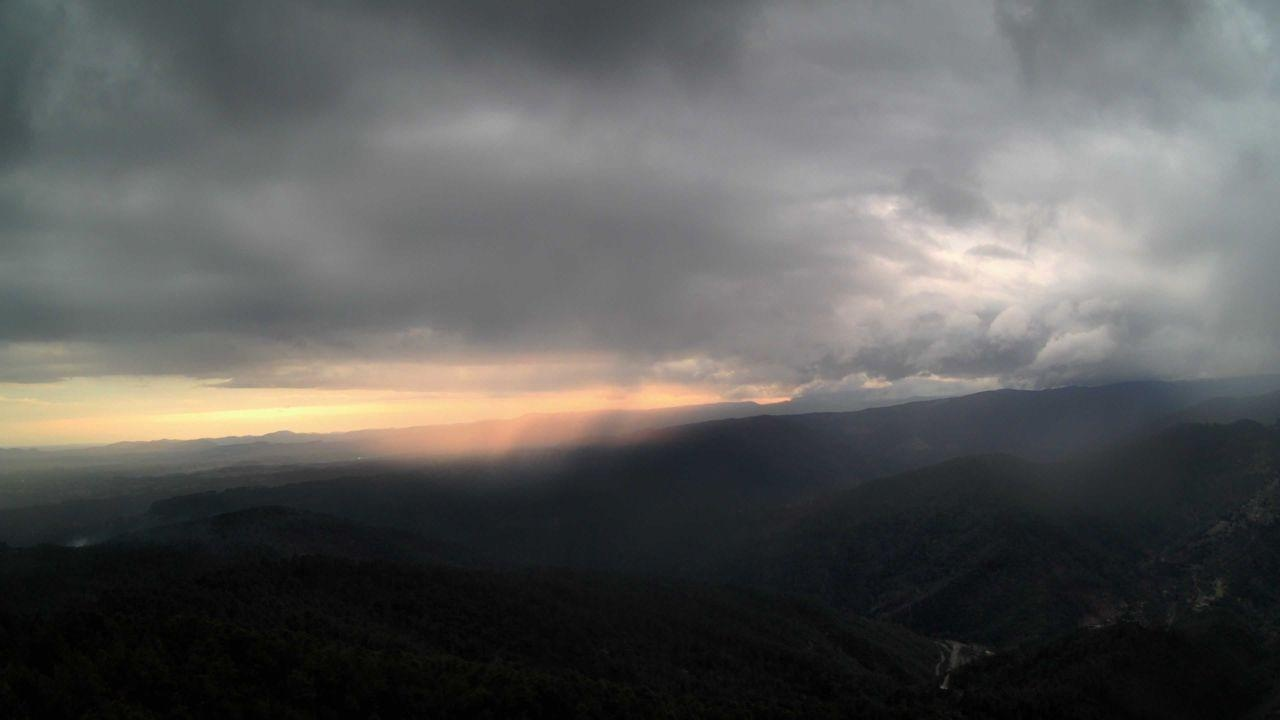
Fire: no
Smoke: yes